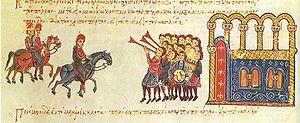
Cette page concerne l'année 963 du calendrier julien.
Basile Lécapène, surnommé « Basile l'Oiseau », fut un eunuque, parakimomène et administrateur de l'Empire byzantin entre 945 et 985.
Nicéphore II Phocas, né vers 912 et mort le 11 décembre 969, est un grand chef de guerre de l'Empire byzantin de la famille Phocas qui accède au trône et devient un empereur contesté. Il règne de 963 à 969.
Théophano Anastaso ou Theophanon est une impératrice byzantine. Sa beauté, ses mœurs et comportements scandaleux ainsi que son utilisation des poisons sont restés célèbres.
Nicéphore Phocas l'Aîné fut l'un des plus grands généraux au service de l'empereur byzantin Basile Iᵉʳ, ainsi que le premier membre important de la famille des Phocas. Alors qu'il est jeune, il rentre au sein de la suite personnelle de l'empereur Basile Iᵉʳ, grimpant rapidement au sein de la hiérarchie, jusqu'aux postes de protostrator puis de gouverneur du thème de Charsianon, où il combat avec succès contre les Arabes. Vers 886, il conduit une grande expédition dans le Sud de l'Italie, où ses victoires posent les bases du sursaut byzantin dans la région. Après son retour, il est élevé au poste de domestique des Scholes où il remporte des succès contre les Arabes en Orient et contre les Bulgares de Siméon dans les Balkans. Il meurt probablement vers 895-896 ou vers 900. Les historiens de l'époque et modernes célèbrent son caractère et ses réussites militaires ; deux de ses fils lui succèdent par la suite comme domestique des Scholes. Ses petits-fils Nicéphore et Léon se distinguent en tant que généraux, le premier devenant empereur de 963 à 969, reprenant plusieurs provinces aux Arabes.